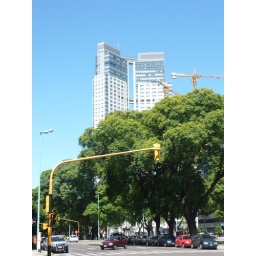
Bridges in the sky connecting office towers.